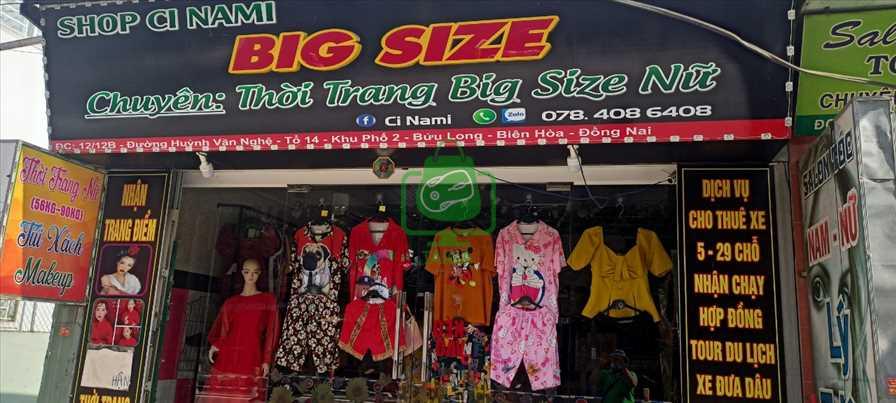
ở mặt trước cửa hàng có một tấm bảng hiệu màu đen